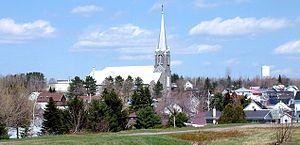
Armagh est une municipalité dans la municipalité régionale de comté de Bellechasse, située dans la région administrative de Chaudière-Appalaches, au Québec, au Canada. On y retrouve le Parc régional des chutes de la Rivière Armagh.